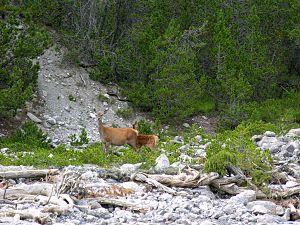
Le parc national suisse est un parc national situé en Engadine, dans le canton des Grisons, en Suisse. Il a été l'un des premiers parcs nationaux créés en Europe, en 1914. Il est contigu au parc national italien du Stelvio.